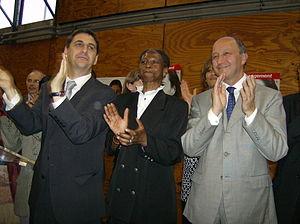
Daniel Goldberg (à gauche) durant la campagne pour la députation, avec sa suppléante Bâ Coulibaly (au centre) soutenus par l'ancien ministre Laurent Fabius (à droite de l'image)